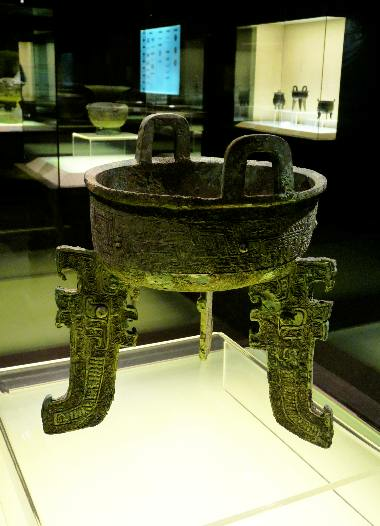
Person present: No